Coyoacán

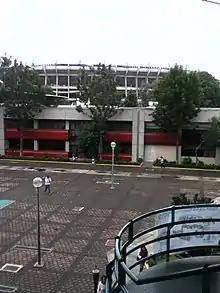
Escuela Preparatoria Coyoacán "Ricardo Flores Magón"

The Ciudad Universitaria (University City) is UNAM's main campus. Designed by architects Mario Pani and Enrique del Moral, it was built in the 1950s to move the university from the scattered colonial buildings in the historic center of Mexico City.